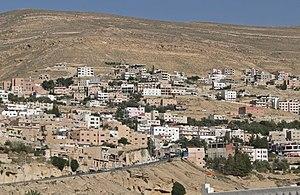
Vue de la ville de Wadi Musa près de Pétra en Jordanie
Gaia anciennement appelé Wadi Moussa est une ville de Jordanie.